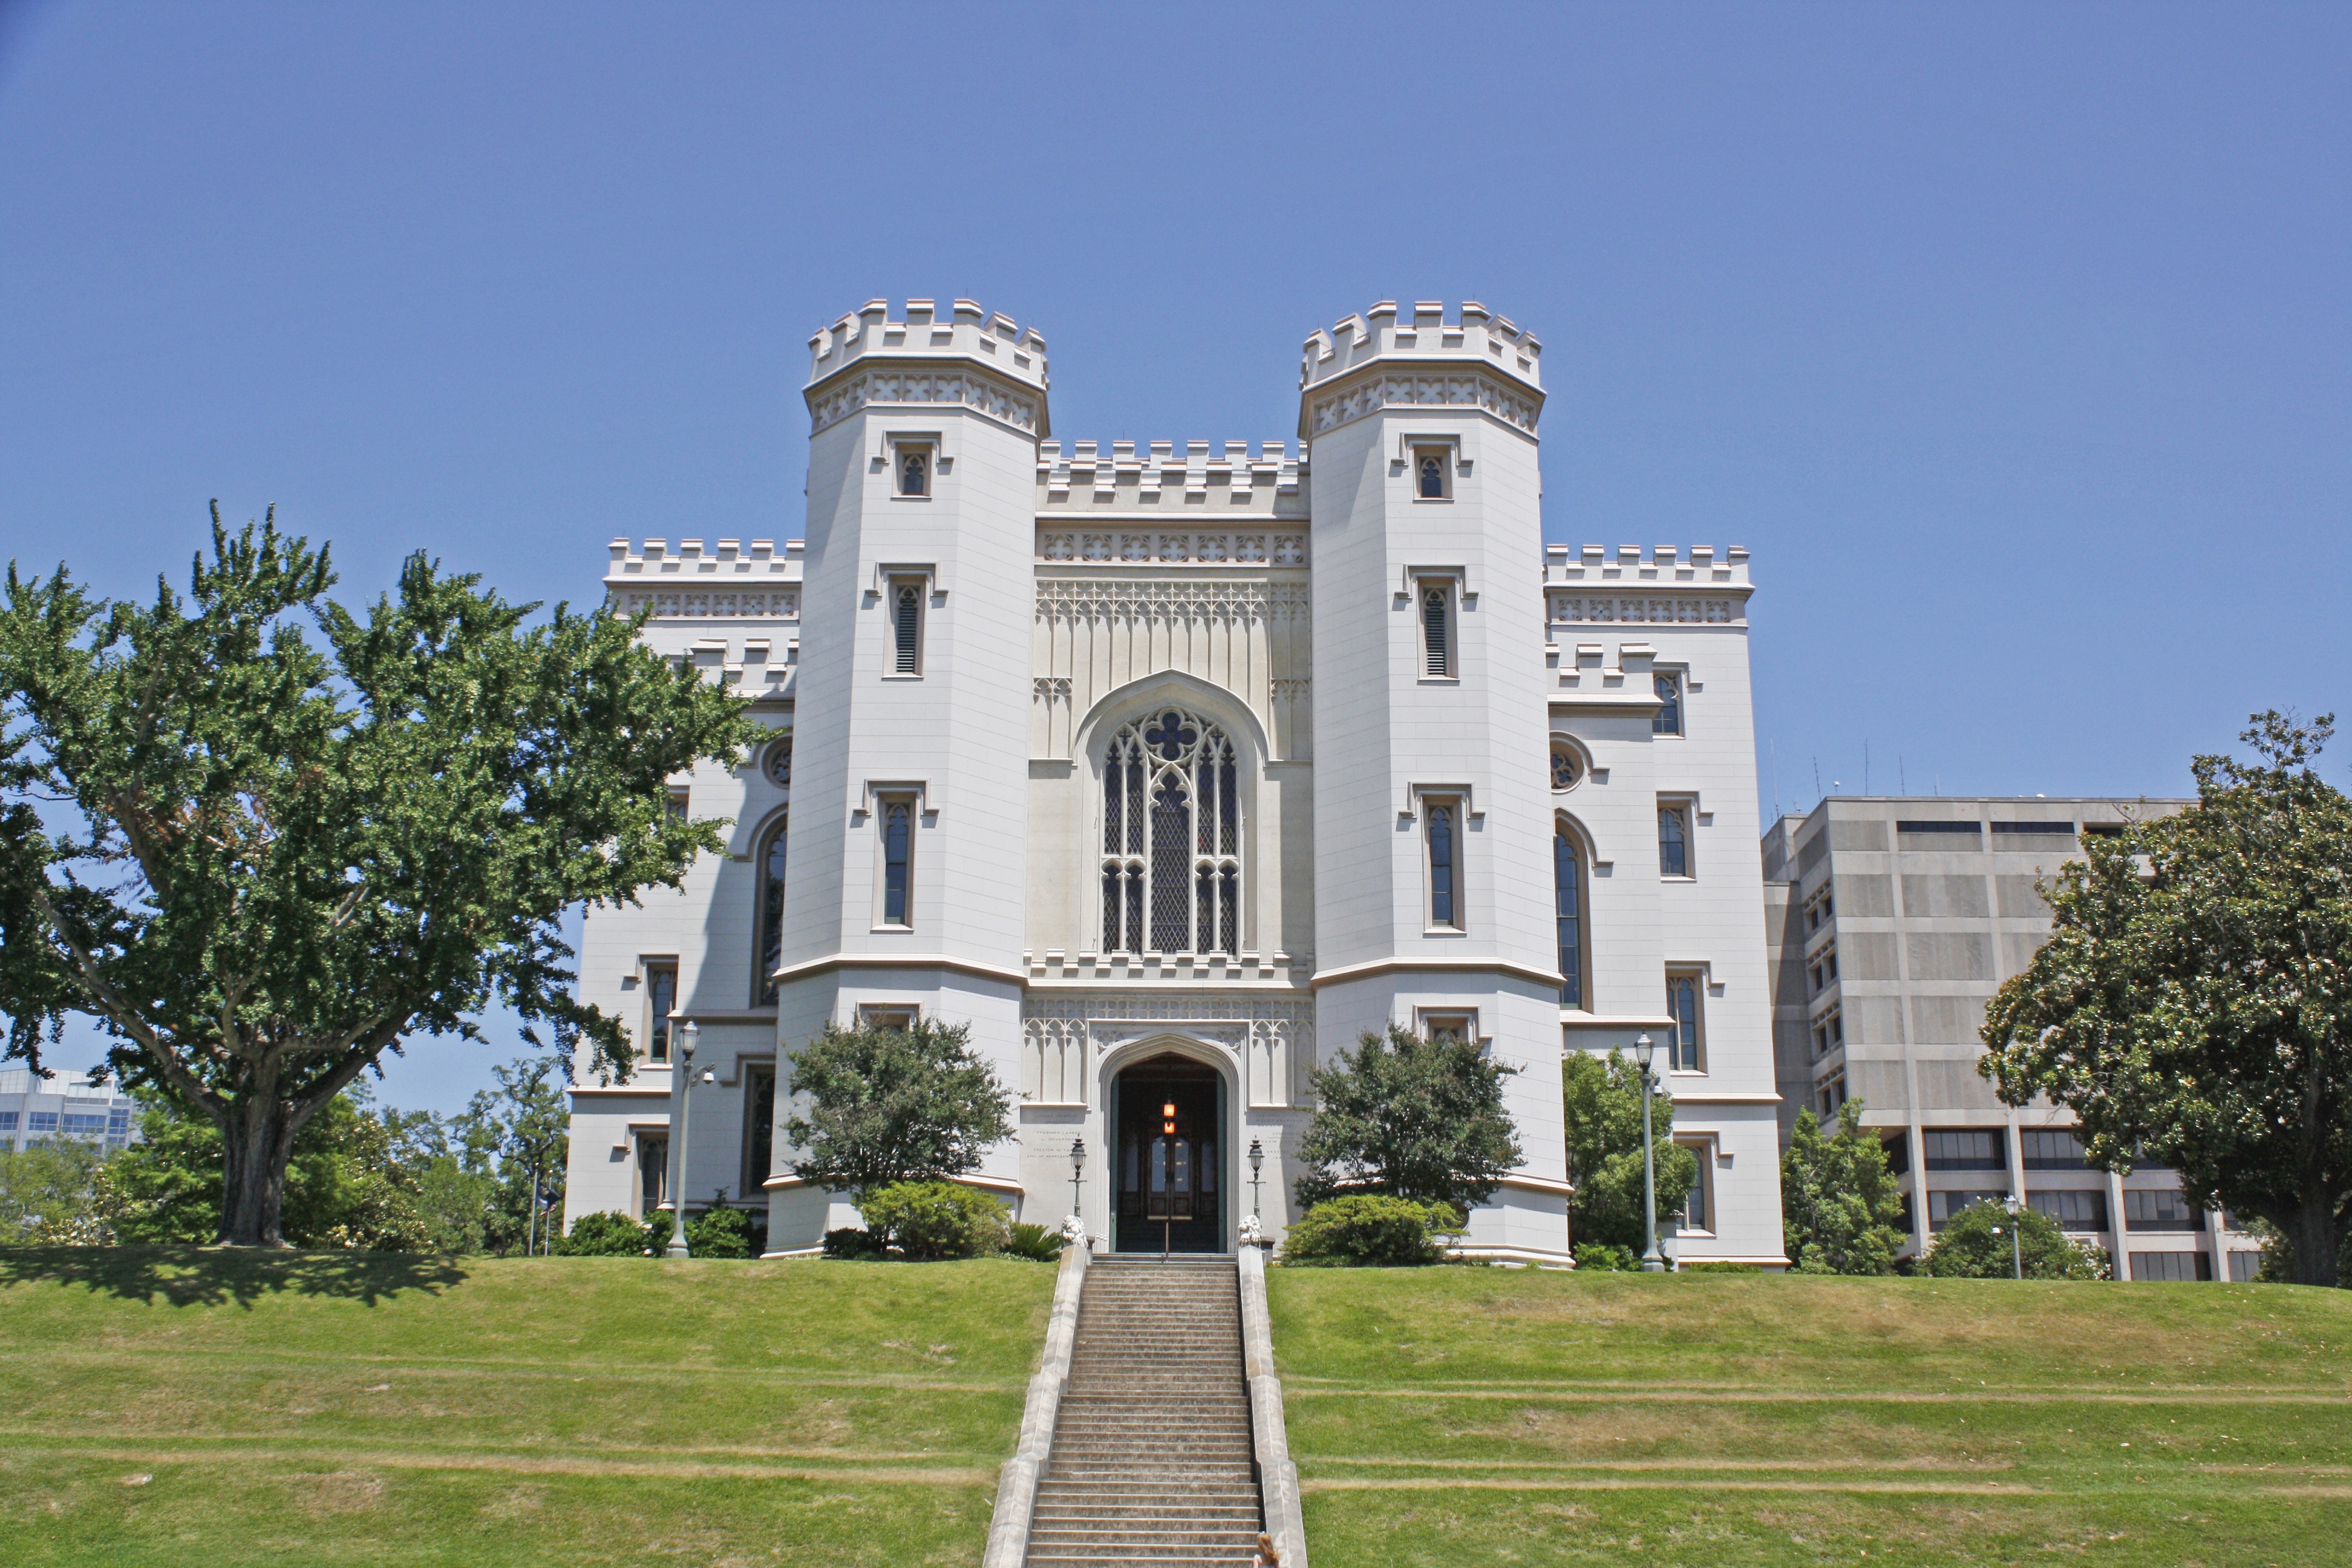
architecture, structure, mansion, building, chateau, palace, landmark, sightseeing, government, estate, governor, stately home, louisiana, baton rouge, old state capitol